Romanian anti-communist resistance movement

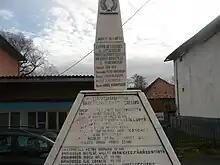
Memorial in Teregova commemorating anti-communist partisans in the Banat Mountains and the Mehedinți Mountains

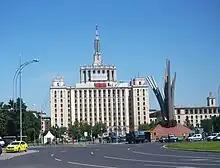
Anti-communist resistance monument in front of the House of the Free Press

Adriana Georgescu Cosmovici was one of the first people to be arrested for belonging to the resistance movement. In July 1945, the 28-year-old woman was arrested in Bucharest, and severely beaten by the secret police investigators. In a statement made in Paris in 1949, she named three investigators as having threatened her with guns, one of them being Alexandru Nicolschi. According to a 1992 article for "Cuvântul", Nicolschi ordered in July 1949 the murder of seven prisoners (allegedly the leaders of an anti-communist resistance movement) in transit from Gherla Prison.